Central Experimental Farm

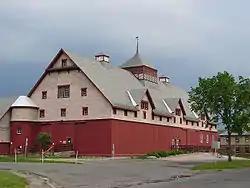
CEF Agricultural Museum

Chief Dominion Architect David Ewart designed the Dominion Observatory, Carling Avenue in 1902; Chief Astronomer's Residence, 1909; and the Geodetic Survey Building, 1914. Chief Dominion Architect Edgar Lewis Horwood designed the Cereal and Agrostology Building, 1915–16; Agricultural Building, 1915; and records storage building, 1937. Chief Dominion Architect Richard Cotsman Wright designed a number of buildings including: the Poultry Office Building, 1920; and the Botanical Laboratory Building, 1924–25.